Pressure–volume loop analysis in cardiology

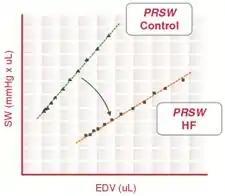
Preload recruitable stroke work.

During heart failure, myocardial contractility is reduced, which decreases the slope of the PRSW relationship. Recent studies also indicate that the volume axis intercept of the PRSW relationship (not the slope) may be a better indicator of the severity of contractile dysfunction.